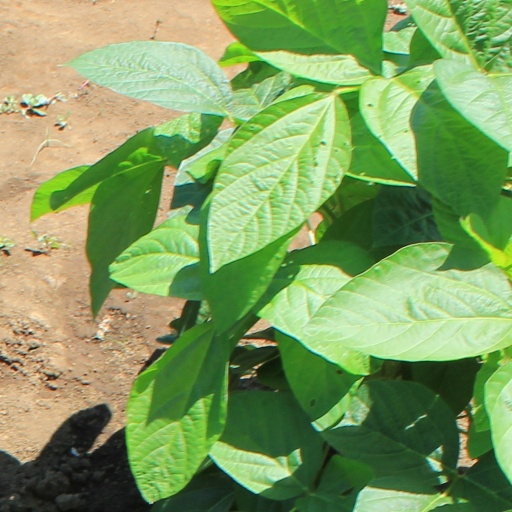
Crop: soybean